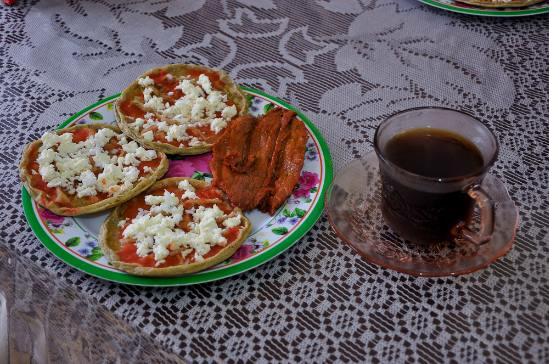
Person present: No